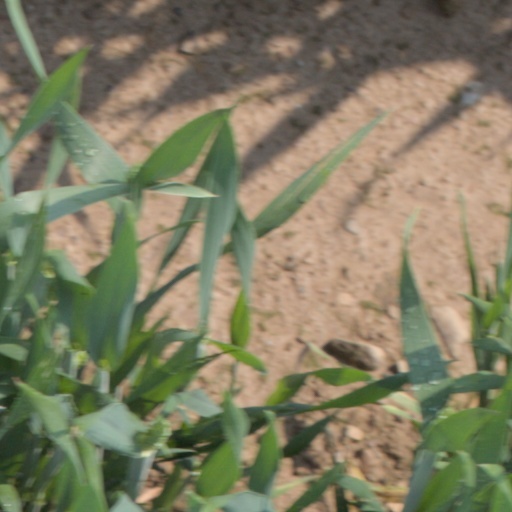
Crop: wheat